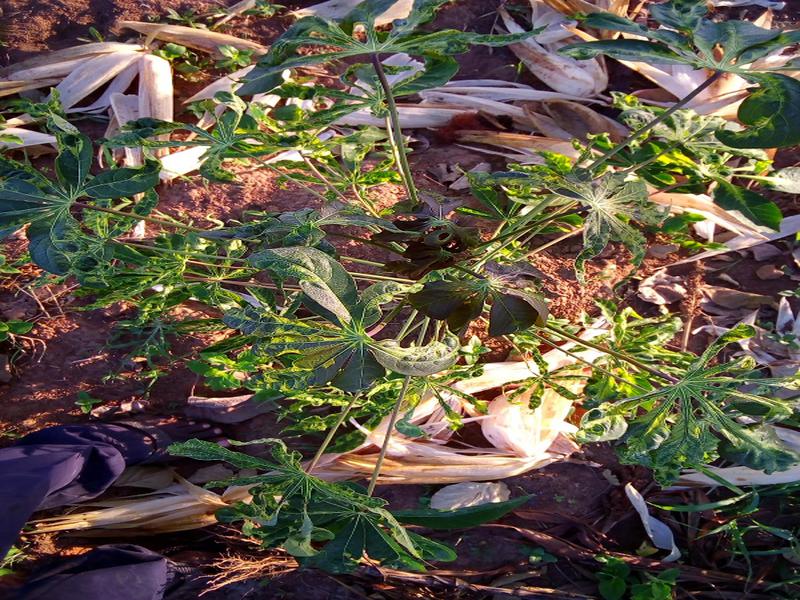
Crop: cassava
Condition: mosaic_disease